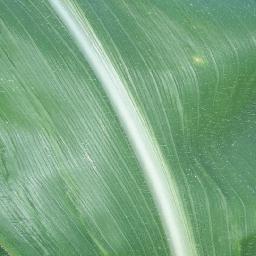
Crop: corn
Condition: (maize)_healthy